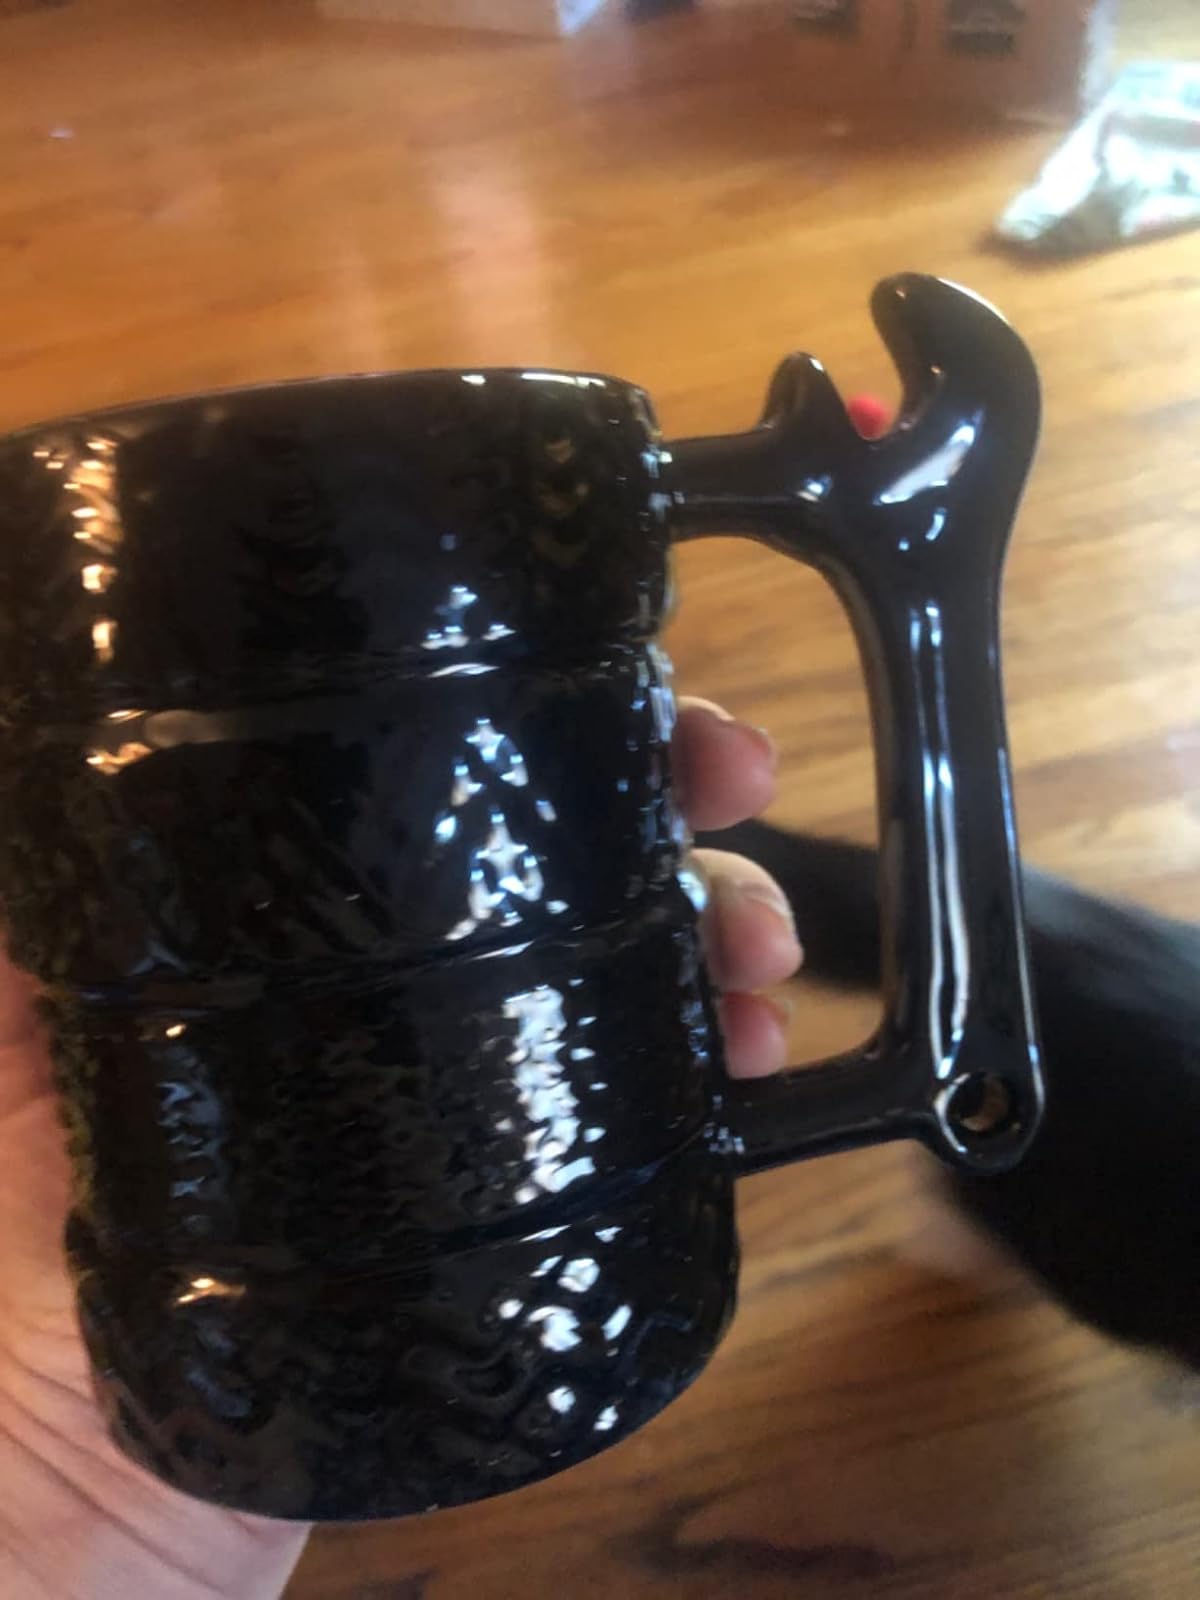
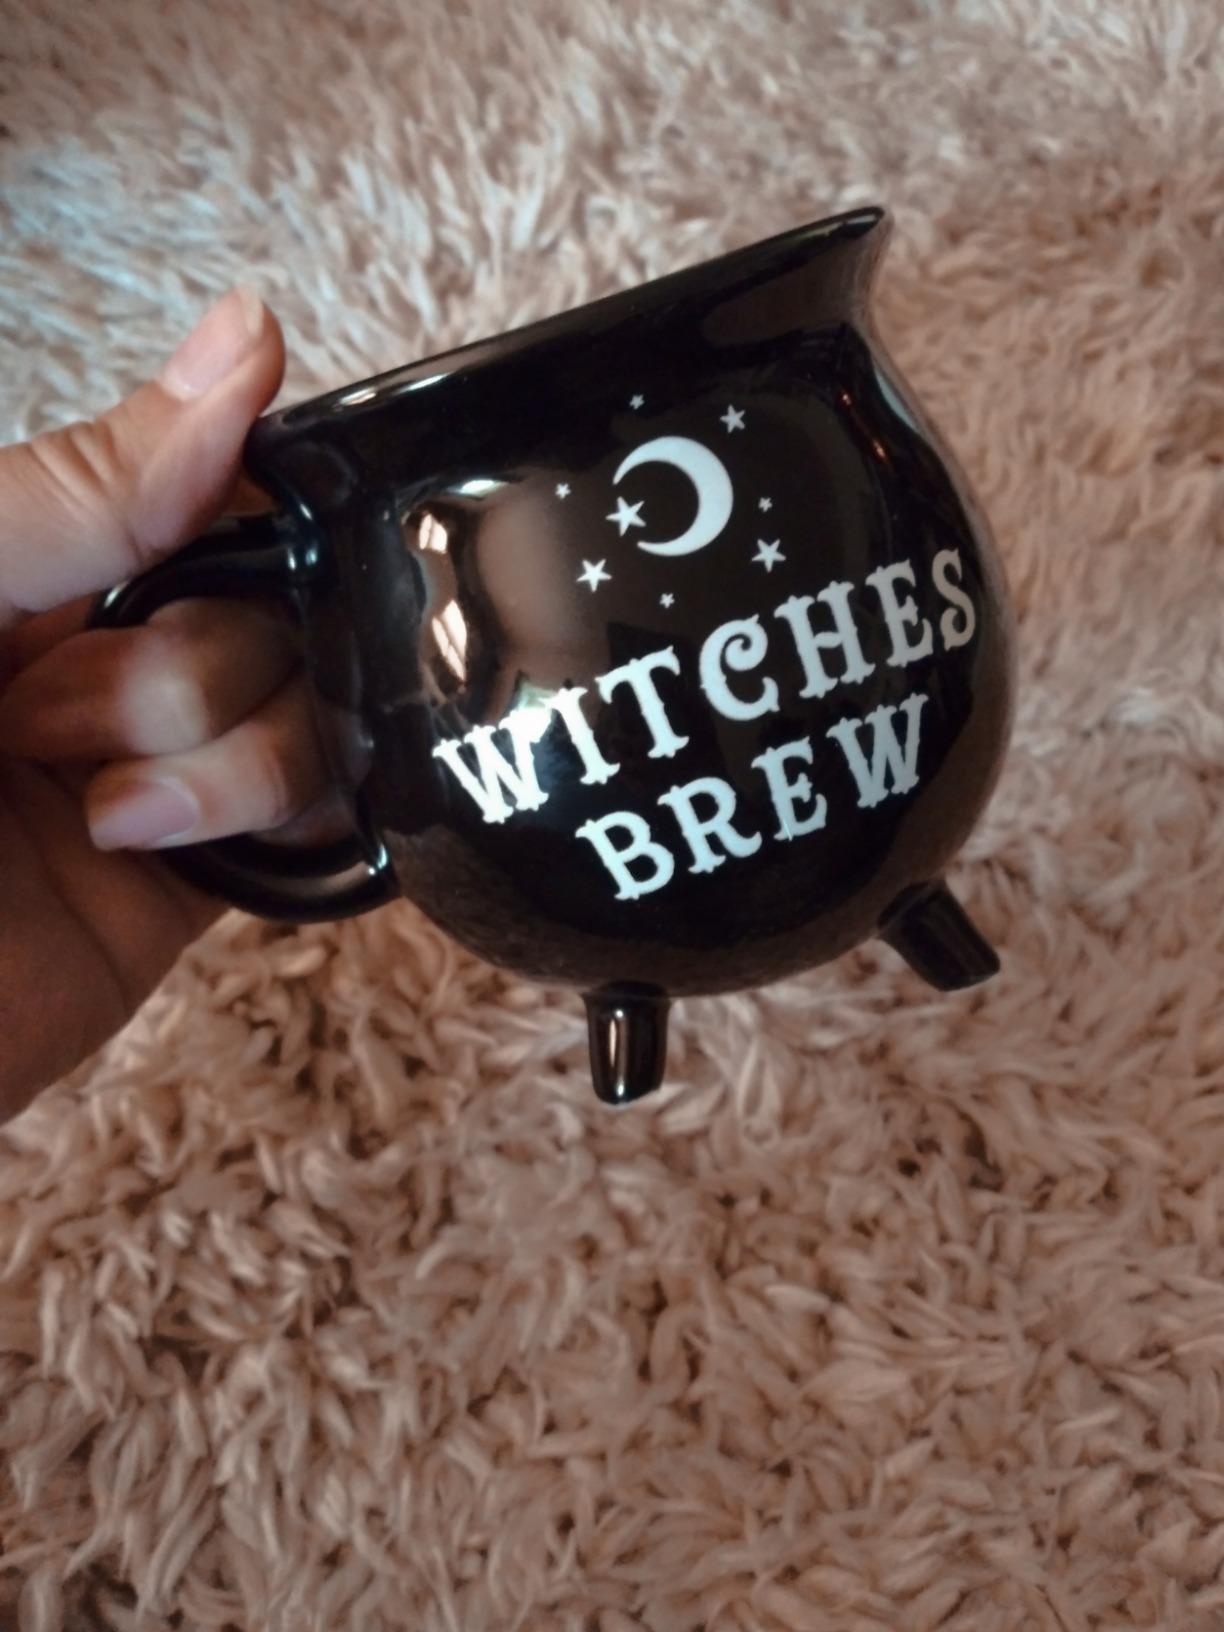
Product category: items_mug
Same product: no